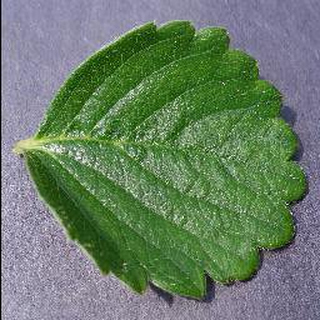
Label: healthy_strawberry